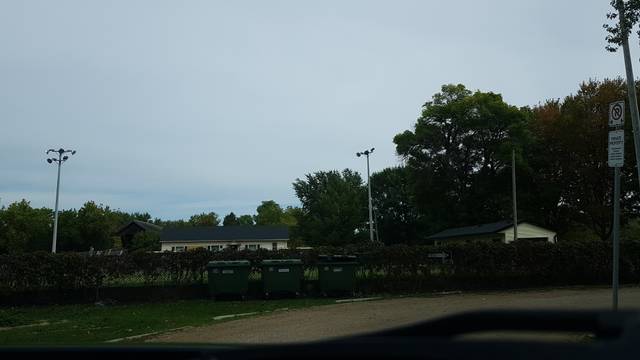
Region: Canada
Coordinates: 43.539, -80.242